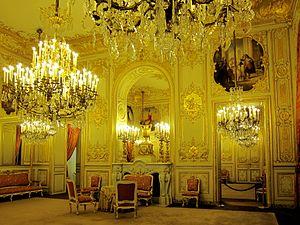
Petit salon dans l'hôtel de Lassay à Paris (France).
L'hôtel de Lassay est un hôtel particulier situé rue de l'Université, dans le 7ᵉ arrondissement de Paris. Actuelle résidence du président de l’Assemblée nationale, il est mitoyen du palais Bourbon, siège de la Chambre basse du Parlement.